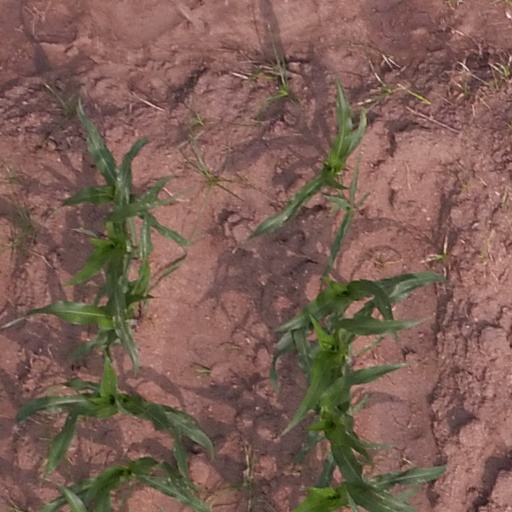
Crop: maize; corn